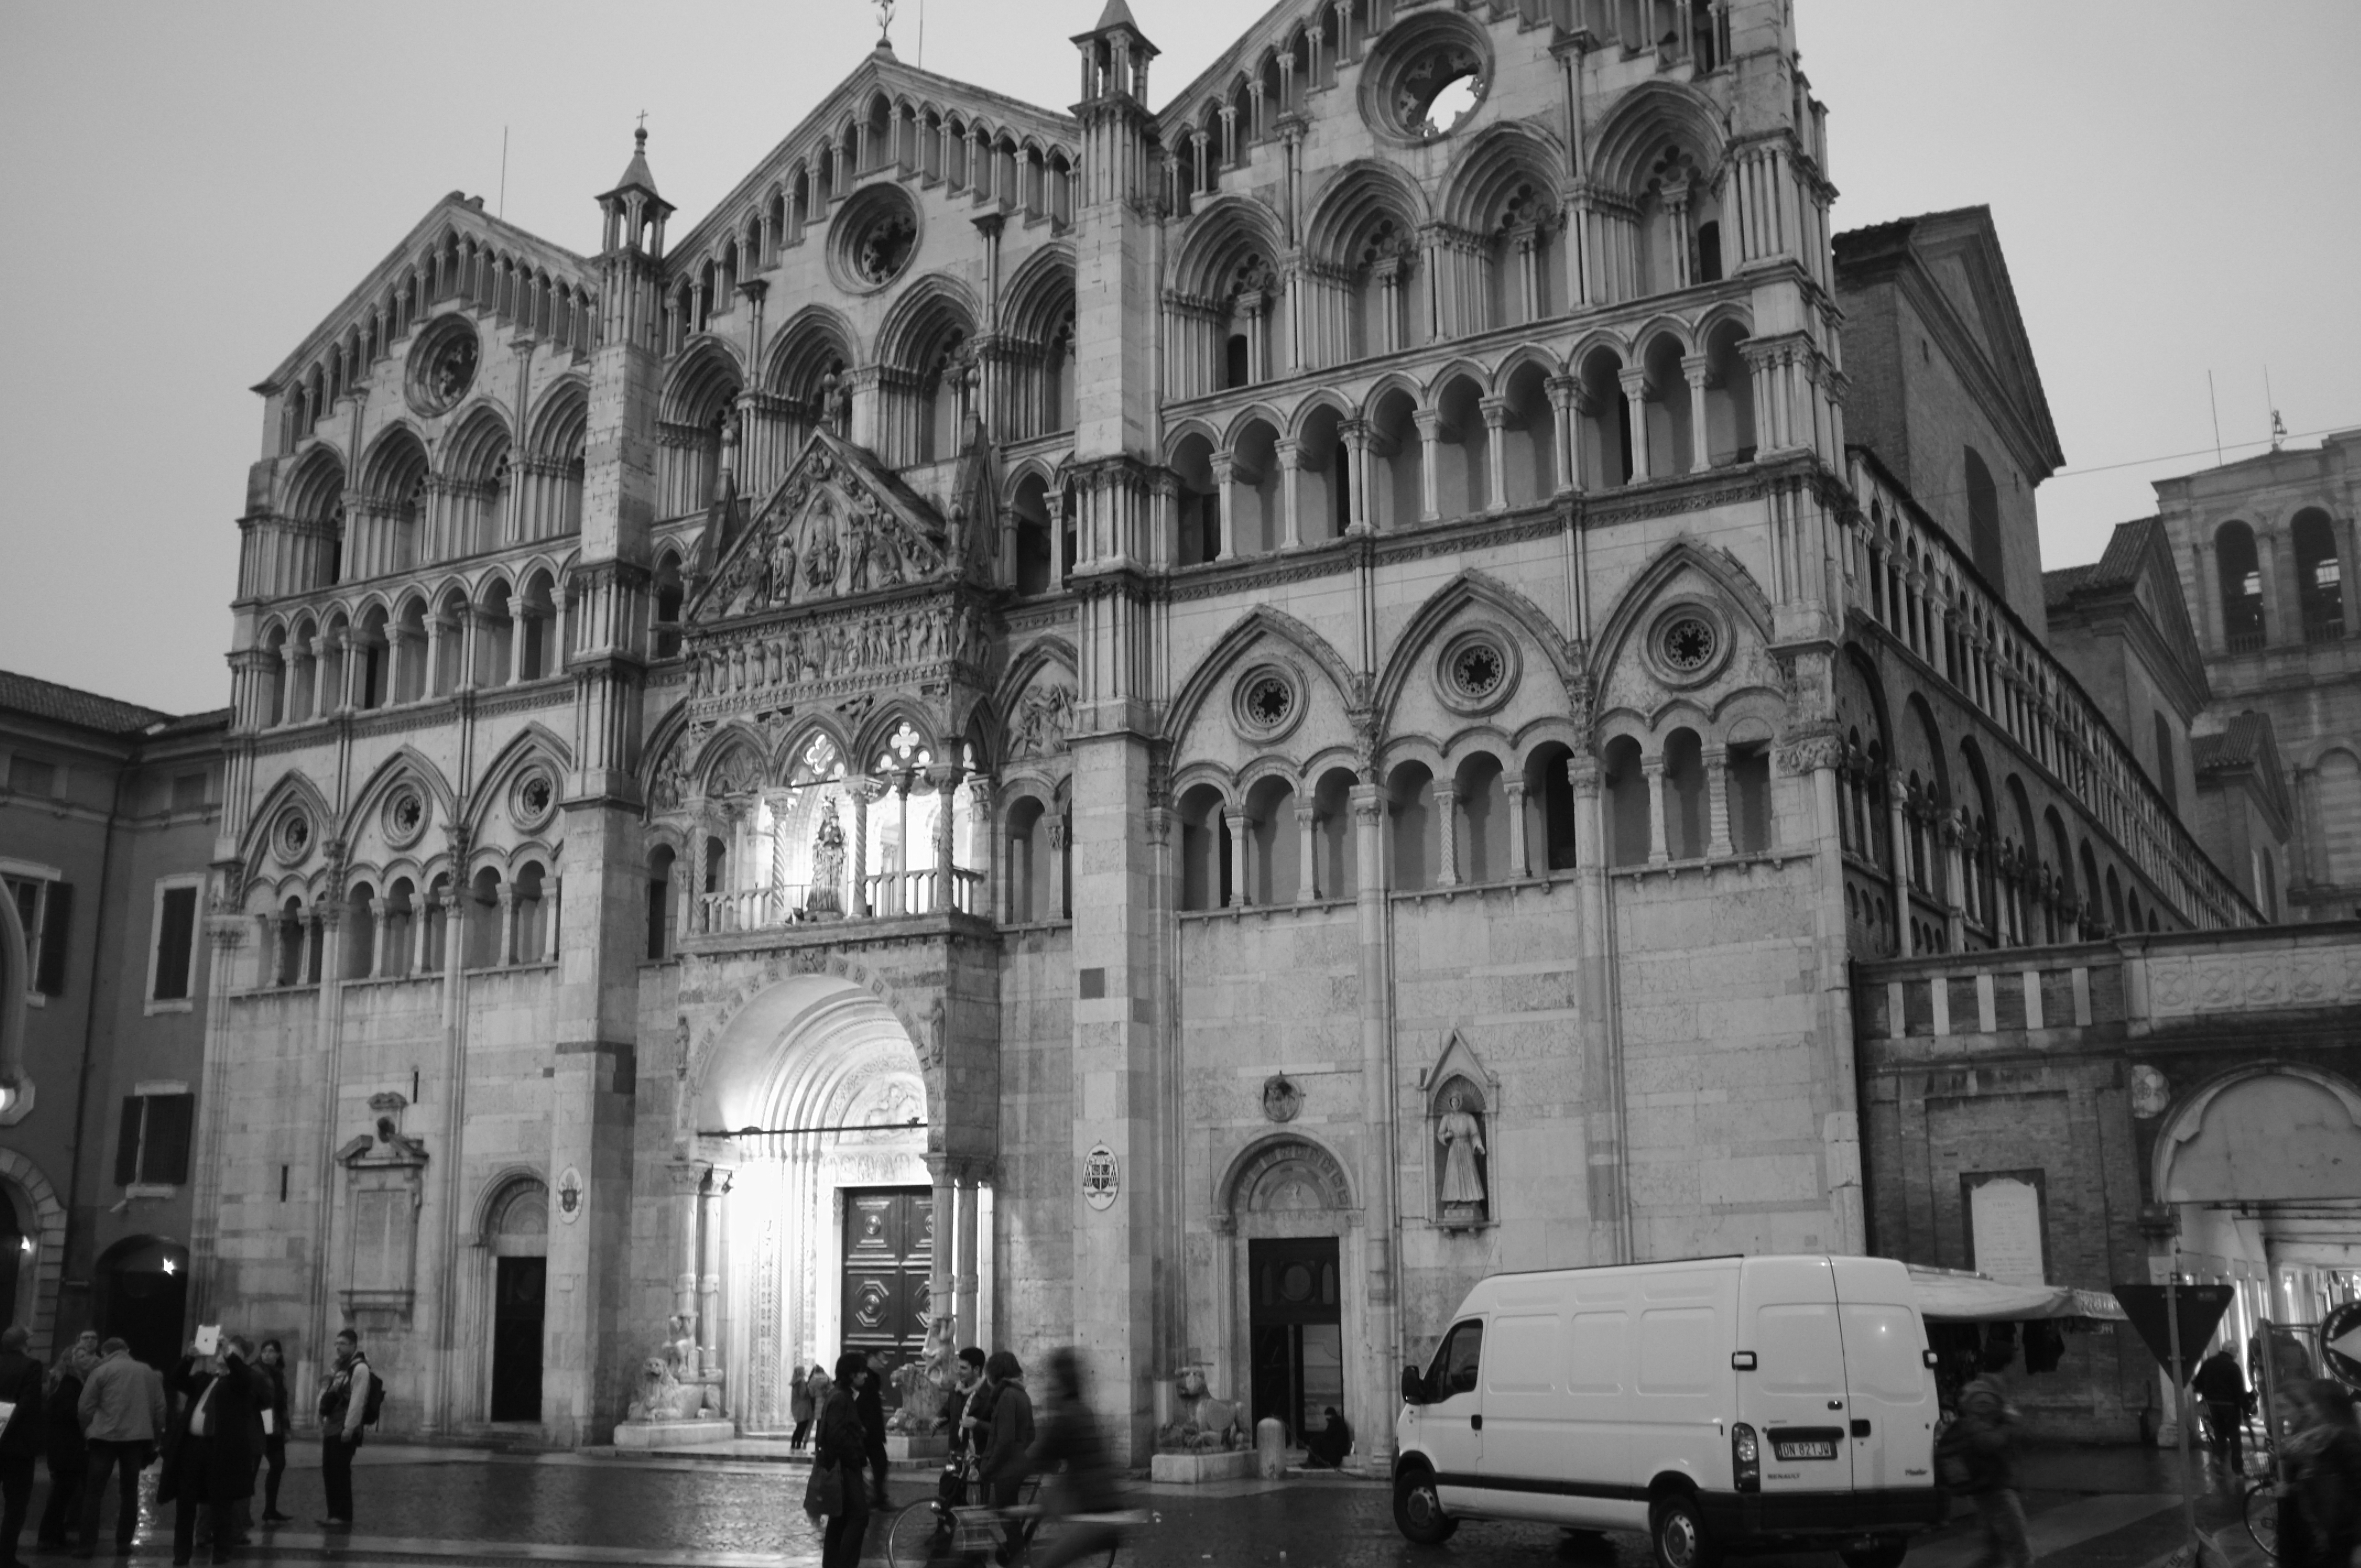
black and white, architecture, road, street, building, cityscape, italy, facade, church, cathedral, monochrome, synagogue, history, italien, unesco, worldheritage, metropolis, welterbe, weltkulturerbe, culturalheritage, historiccities, gothic architecture, monochrome photography